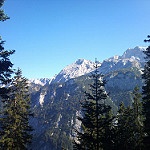
Label: mountain